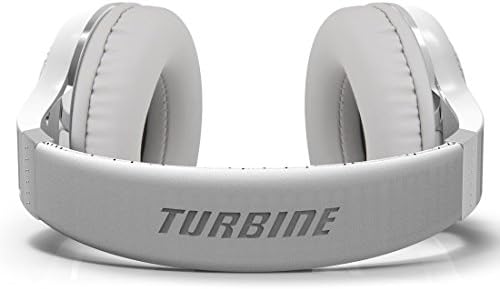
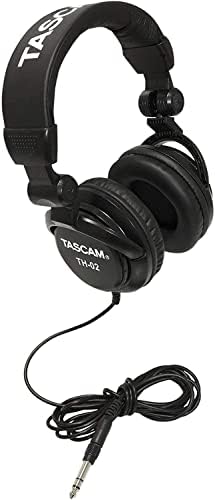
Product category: headphones
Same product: no